Free Corps Denmark

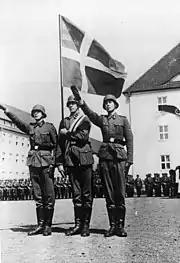
Members of Free Corps Denmark taking an oath, July 1941

With about 1,000 recruits, the corps was sent to Langenhorn barracks in Hamburg for basic training in late July 1941. It was considered ready for action by 15 September and sent to Owińska in Poland.